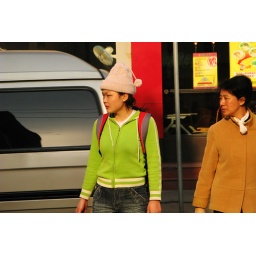
Two women looking right as they cross the street in Nanning, China.